Tadipatri

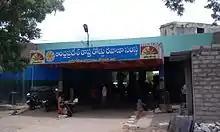
Tadipatri Bus Depot

The Andhra Pradesh State Road Transport Corporation operates bus services from Tadipatri bus station. State Highway 30 passes through Tadipatri, which connects Anantapur and Bugga. Tadipatri railway station is classified as a "C–category" station in the Guntakal railway division of South Central Railway zone.